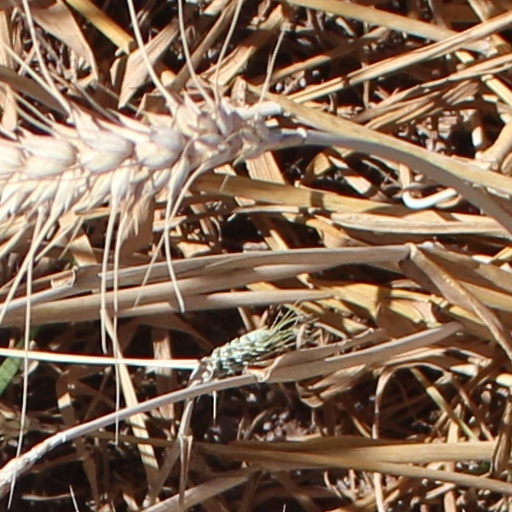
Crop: wheat